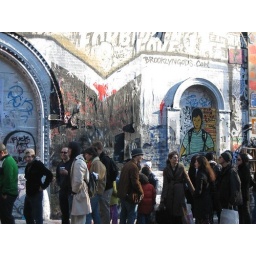
the boy in the window